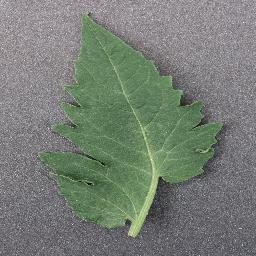
Label: Tomato___healthy